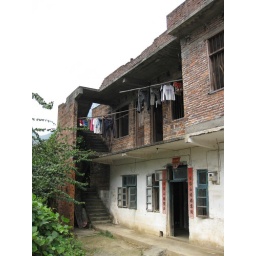
Simple house near Yulong river